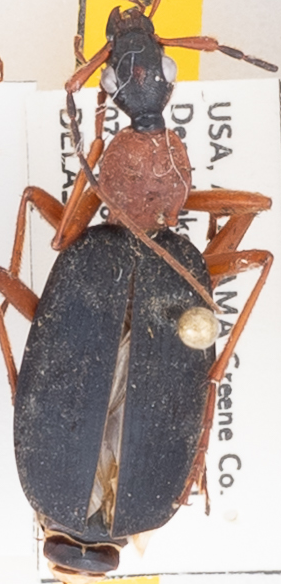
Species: Galerita bicolor
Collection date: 2021-09-07
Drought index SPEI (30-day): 0.9
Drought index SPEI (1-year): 1.13
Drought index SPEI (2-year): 2.09